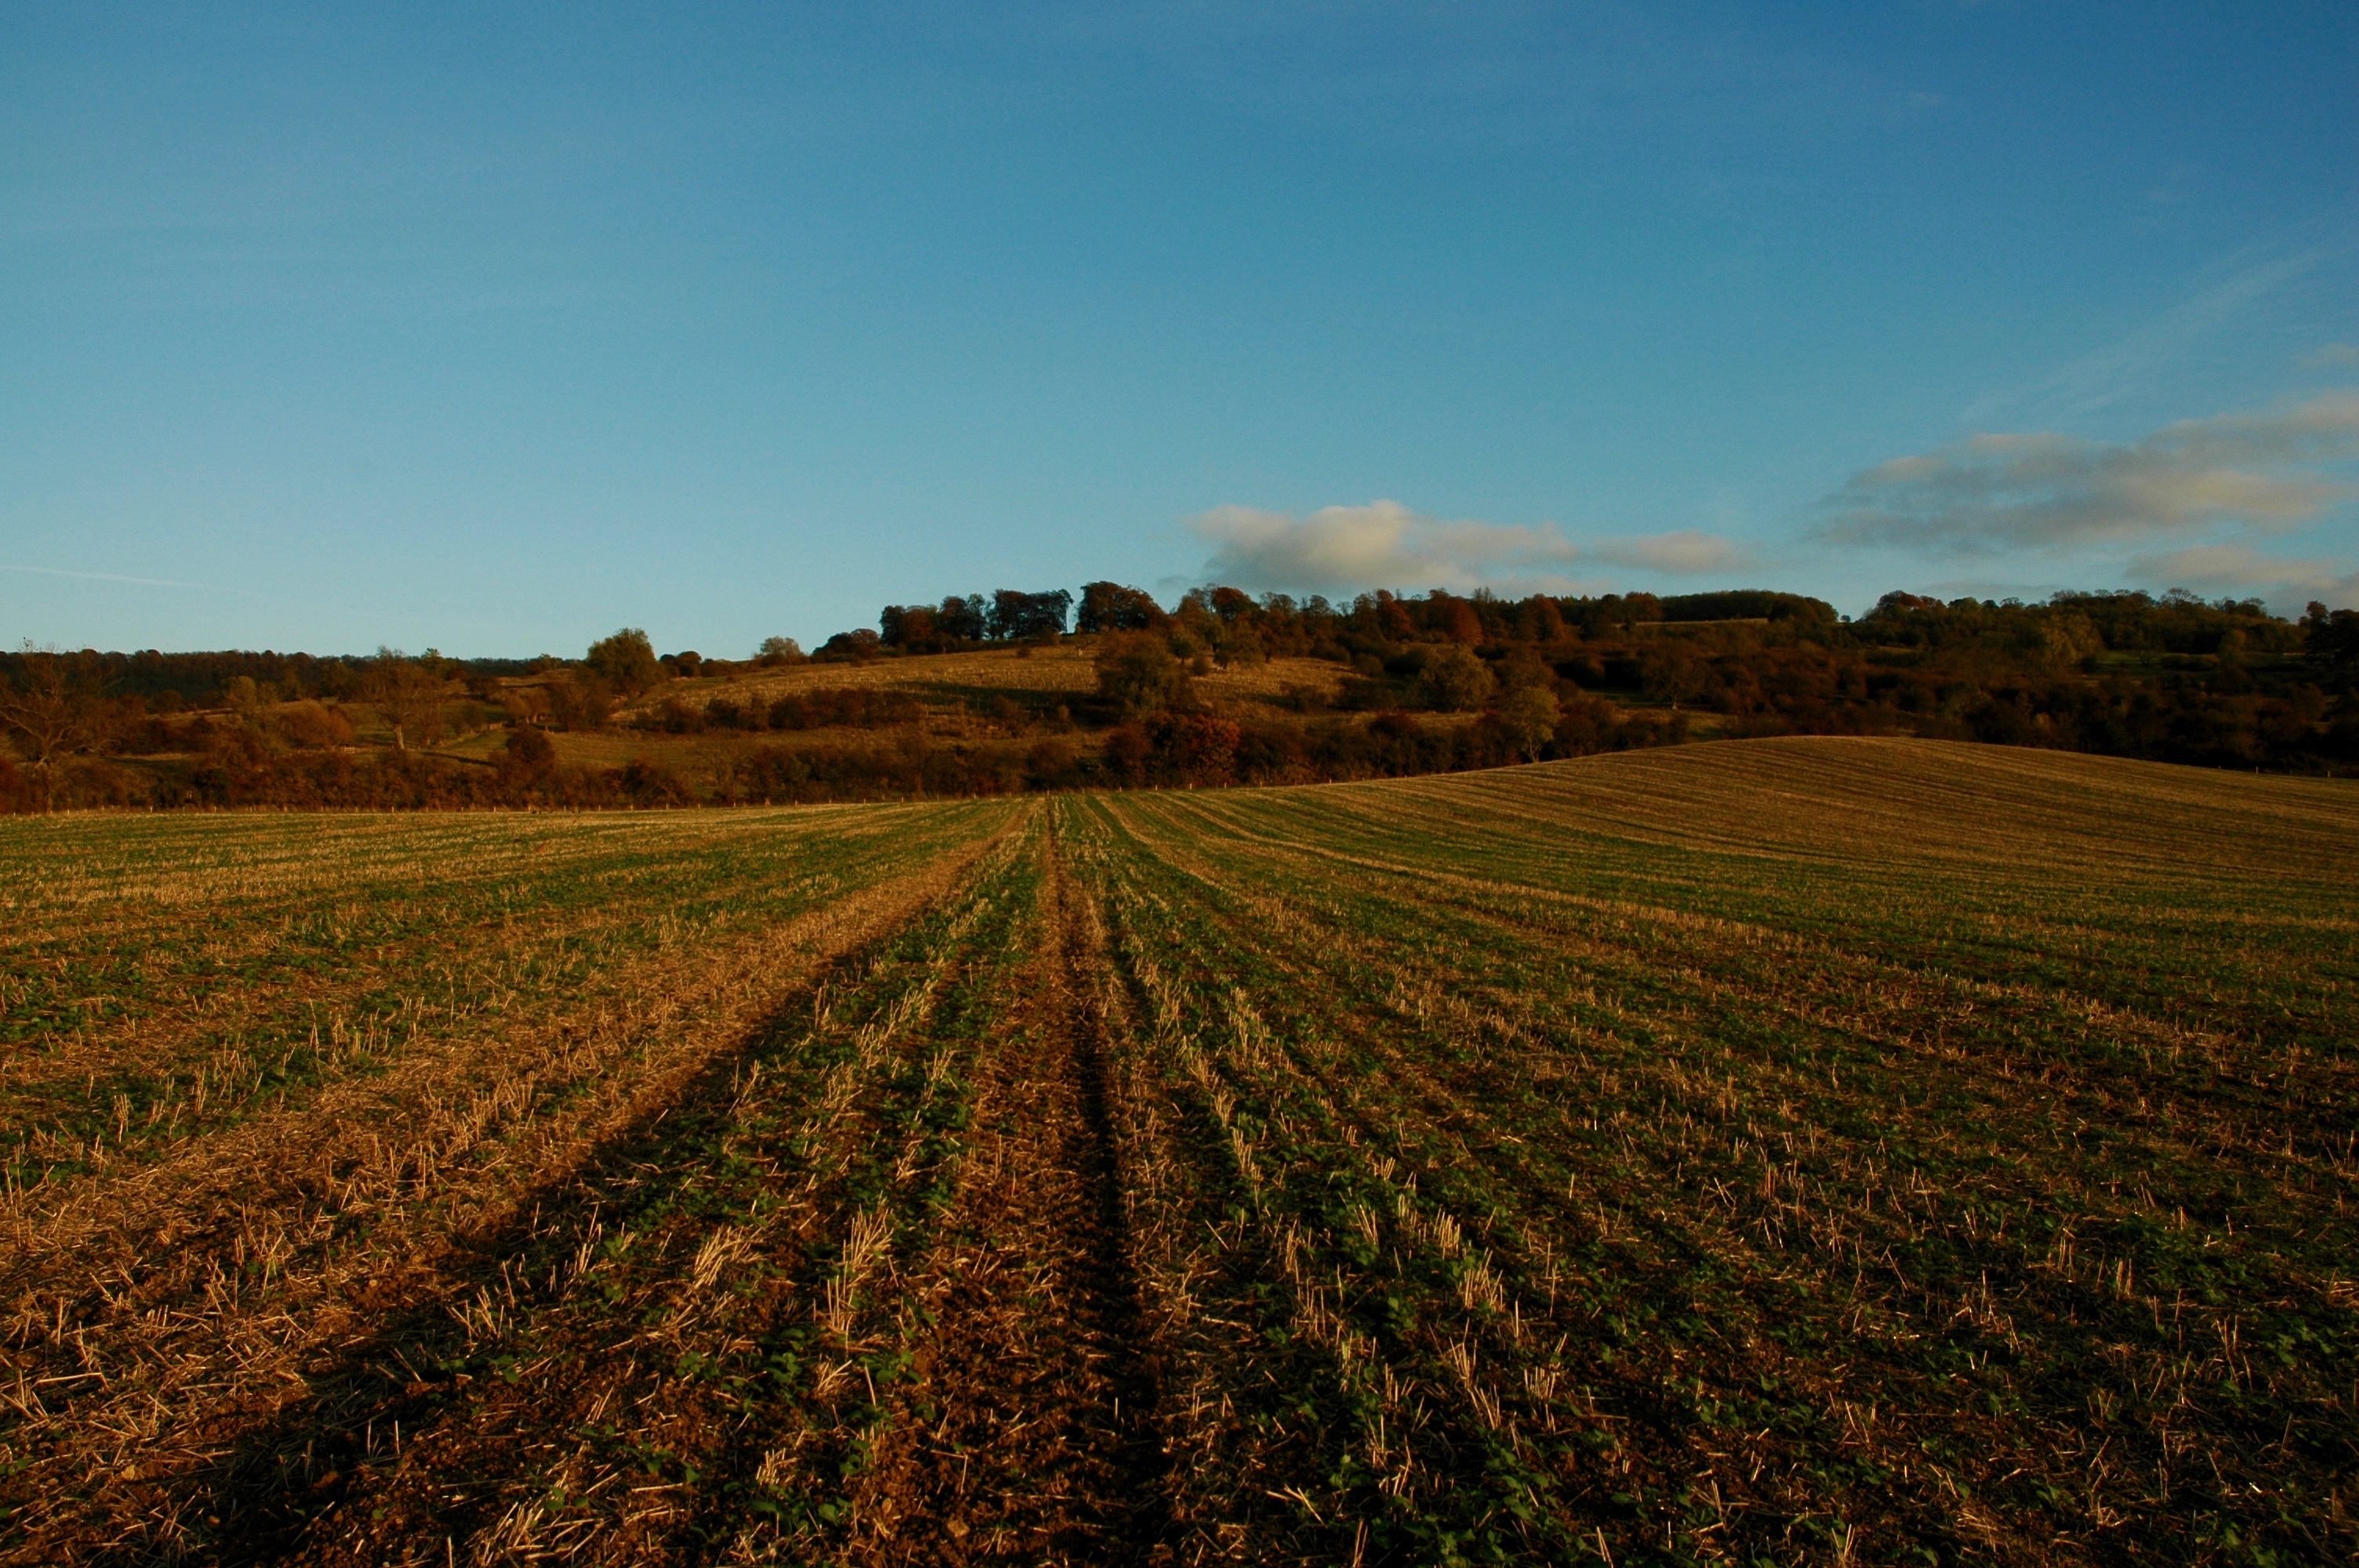
landscape, nature, horizon, plant, field, farm, prairie, morning, crop, autumn, soil, agriculture, plain, grassland, plantation, rural area, grass family